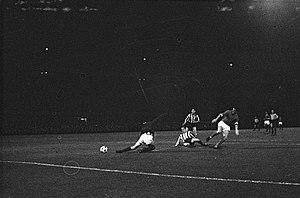
David George Herd, né le 15 avril 1934 à Hamilton et mort le 1ᵉʳ octobre 2016, est un footballeur international écossais.